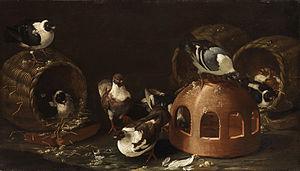
Giovanni Agostino Cassana dit Abate Cassana est un peintre italien baroque de la fin du XVIIᵉ et du début du XVIIIᵉ siècle.